Christian Maggio

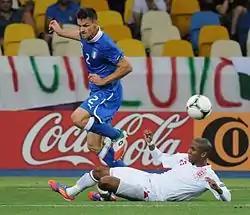
Maggio battling England's Ashley Young for the ball during their quarterfinal match-up at Euro 2012

After being briefly being excluded from the national side, he was called up by new head coach Cesare Prandelli on 6 February 2011 for a friendly match against Germany held in Dortmund, and subsequently he became a regular for the team in the right back position under the manager; as a result, he was named to the 23-man Italy squad that took part at the UEFA Euro 2012. Maggio appeared in the first two group games for Italy at the Euros, a 1–1 draw with holders Spain and another 1–1 draw with Croatia, playing as a wing-back on the right in a 3–5–2 formation. Maggio also appeared as a substitute in Italy's 4–2 penalty shootout victory over England in the quarterfinals, following a 0–0 draw after extra-time, playing as a right-back in a 4–3–1–2 after coming on for Ignazio Abate in the 90th minute; during the match, however, he received his second booking of the tournament, which ruled him out of the semi-final fixture against Germany.